Dan Kelly (bushranger)

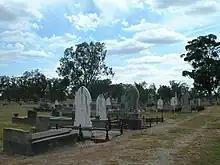
Greta Cemetery, burial place of Dan Kelly

There was no autopsy held on Dan or Steve, and there have been many stories about what might have happened. The arrangement of their bodies in the hotel suggests they may have killed themselves. This was the story that was used in the first Kelly film, "The Story of the Kelly Gang", in 1906, and in the 2003 film "Ned Kelly".